Ochsner Health System

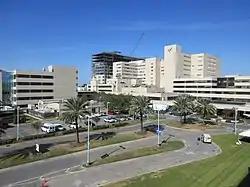
Ochsner Medical Center in Jefferson, Louisiana, which houses the administrative headquarters of Ochsner Health System

Ochsner Health System is a not-for-profit health system based in the New Orleans metropolitan area of southeast Louisiana, United States.